Eaton, Western Australia

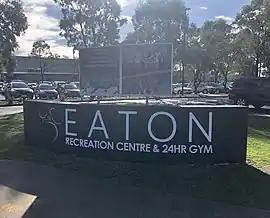

Eaton is a northeastern suburb of Bunbury, Western Australia, 7 km from the centre of Bunbury on the south shore of the Collie River. Its local government area is the Shire of Dardanup, and the offices for the Shire are located within the suburb. Eaton contains a state high school, Eaton Community College, and two state primary schools, Eaton and Glen Huon. The suburb also contains a shopping centre called Eaton Fair, as well as a sporting complex led by Eaton Recreation Centre.